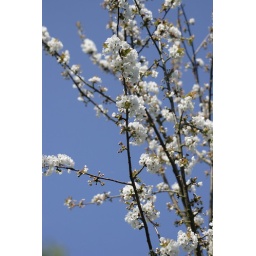
Flowers against blue sky